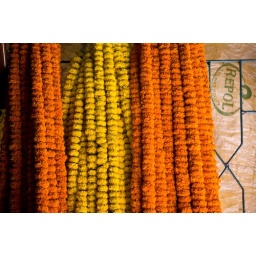
Kolkata - wholesale flower market near the Howrah bridge